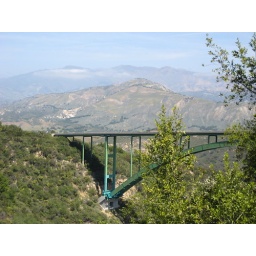
The bridge just before lake cachuma above santa barbra, ca